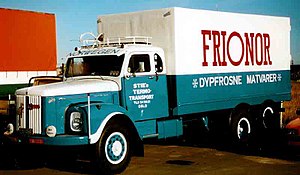
Lofotenfiskeriets historie / Mod moderne tider / Spørgsmålet om industriel fiskeforædling
Frionor var et koncern for fiskefilet- og frysefabrikker, som bearbejdede torsk og anden hvidfisk. Den første tid eksporterte Frionor industriråstof og halvfabrikata til den internationale forædlingsindustrien. Senere satsede selskabet i stigende grad på videreforædling ved norske anlæg.[221]